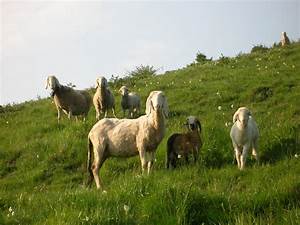
Label: sheep